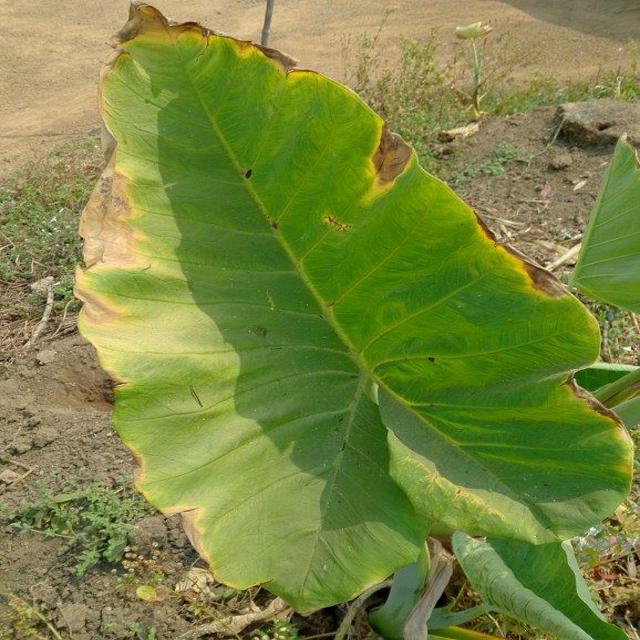
Label: Late_Blight